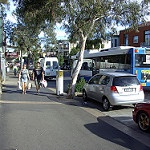
Label: street